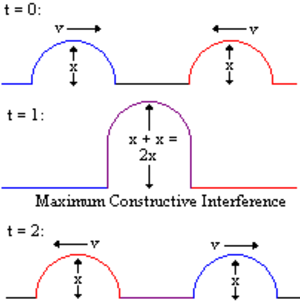
Interferens / Konstruktiv og destruktiv interferens
Konstruktiv interferens - bølgerne forstærker hinanden.
Når to eller flere harmonisk svingende fænomener af samme beskaffenhed blandes, adderes de enkelte "bidrag" bogstavelig talt til et nyt signal: Denne sammenblanding kaldes for interferens, og resultatet heraf kan være "ingenting", eller svingninger med "nye" amplituder og/eller frekvenser.